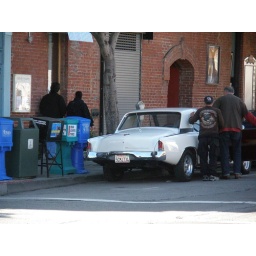
spotted an old car in fisherman's wharf